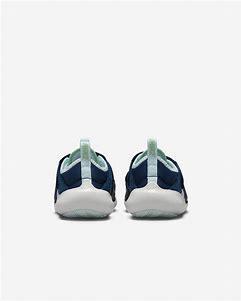
Brand: Nike
Model: Flex Advance